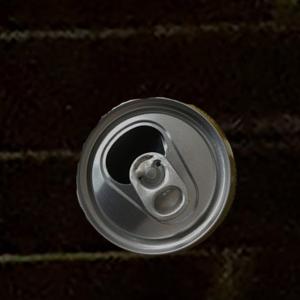
Label: cans